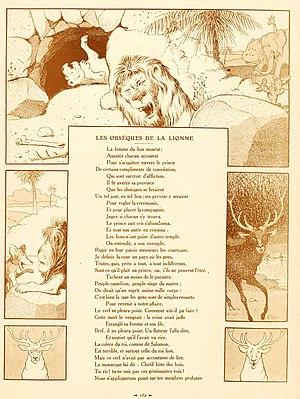
Les Obsèques de la Lionne est la quatorzième fable du livre VIII des Fables de Jean de La Fontaine, située dans le deuxième recueil des Fables de La Fontaine, et éditée pour la première fois en 1678.